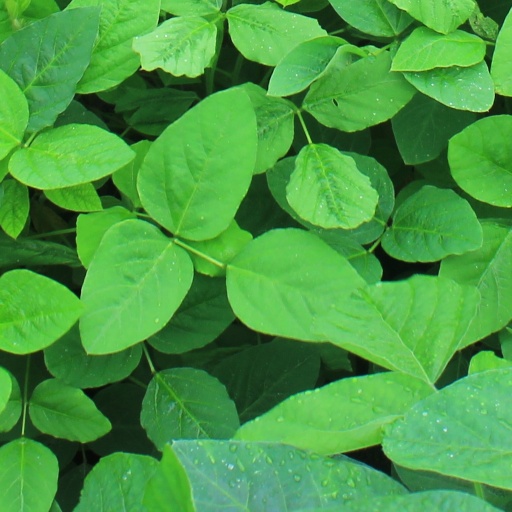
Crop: soybean